Rivera

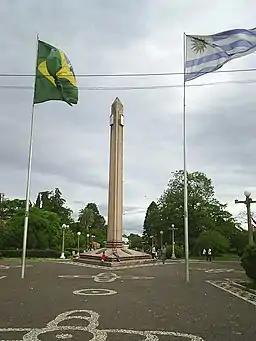
Obelisk of the Plaza Internacional, at the "Frontera de la Paz", between the cities of Rivera (Uruguay) and Santana do Livramento (Brazil).

On 7 May 1862, it was substituted by the "villa" (town) named Ceballos and founded by the Act of Ley Nº 704, in honour of the Spanish viceroy Pedro de Cevallos. In July 1867 it took on the official name Rivera and was recognized as a "villa". The Brazilian town Santana do Livramento already existed just across the border. On 1 October 1884, it became capital of the Department of Rivera by the Act of Ley Nº 1.757. Its status was elevated to "ciudad" (city) on 10 June 1912 by the Act of Ley Nº 4.006.